Trinity College, Cambridge

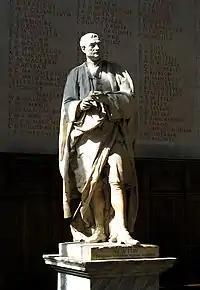
The statue of Sir Isaac Newton in the chapel, where scholars are typically installed.

The Wren Library (built 1676–1695, Christopher Wren) is located at the west end of Nevile's Court, the Wren is one of Cambridge's most famous and well-endowed libraries. Among its notable possessions are two of Shakespeare's First Folios, a 14th-century manuscript of The Vision of Piers Plowman, letters written by Sir Isaac Newton, and the Eadwine Psalter. Below the building are the pleasant Wren Library Cloisters, where students may enjoy a fine view of the Great Hall in front of them, and the river and Backs directly behind.